Chongqing Jiangbei International Airport

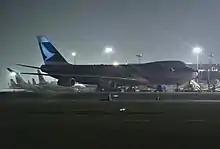
Cathay Pacific Cargo Boeing 747-400F aircraft at Chongqing Jiangbei International Airport

Cargo traffic increased at an average rate of 14% in the first six months of 2011, driven by exponential growth in international cargo. International cargo/mail volumes increased by 12 times from 2010 levels in the first half of 2011, to more than 9000 tonnes. In the second half of 2011, this growth rate is expected to be maintained, with Hewlett-Packard, Asus and other brands of large international IT production capacity supporting the increase, to an anticipated 60,000 to 80,000 tonnes of international cargo throughout the whole year.